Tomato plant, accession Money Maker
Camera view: vertical (180 deg); turntable rotation: 240 degrees
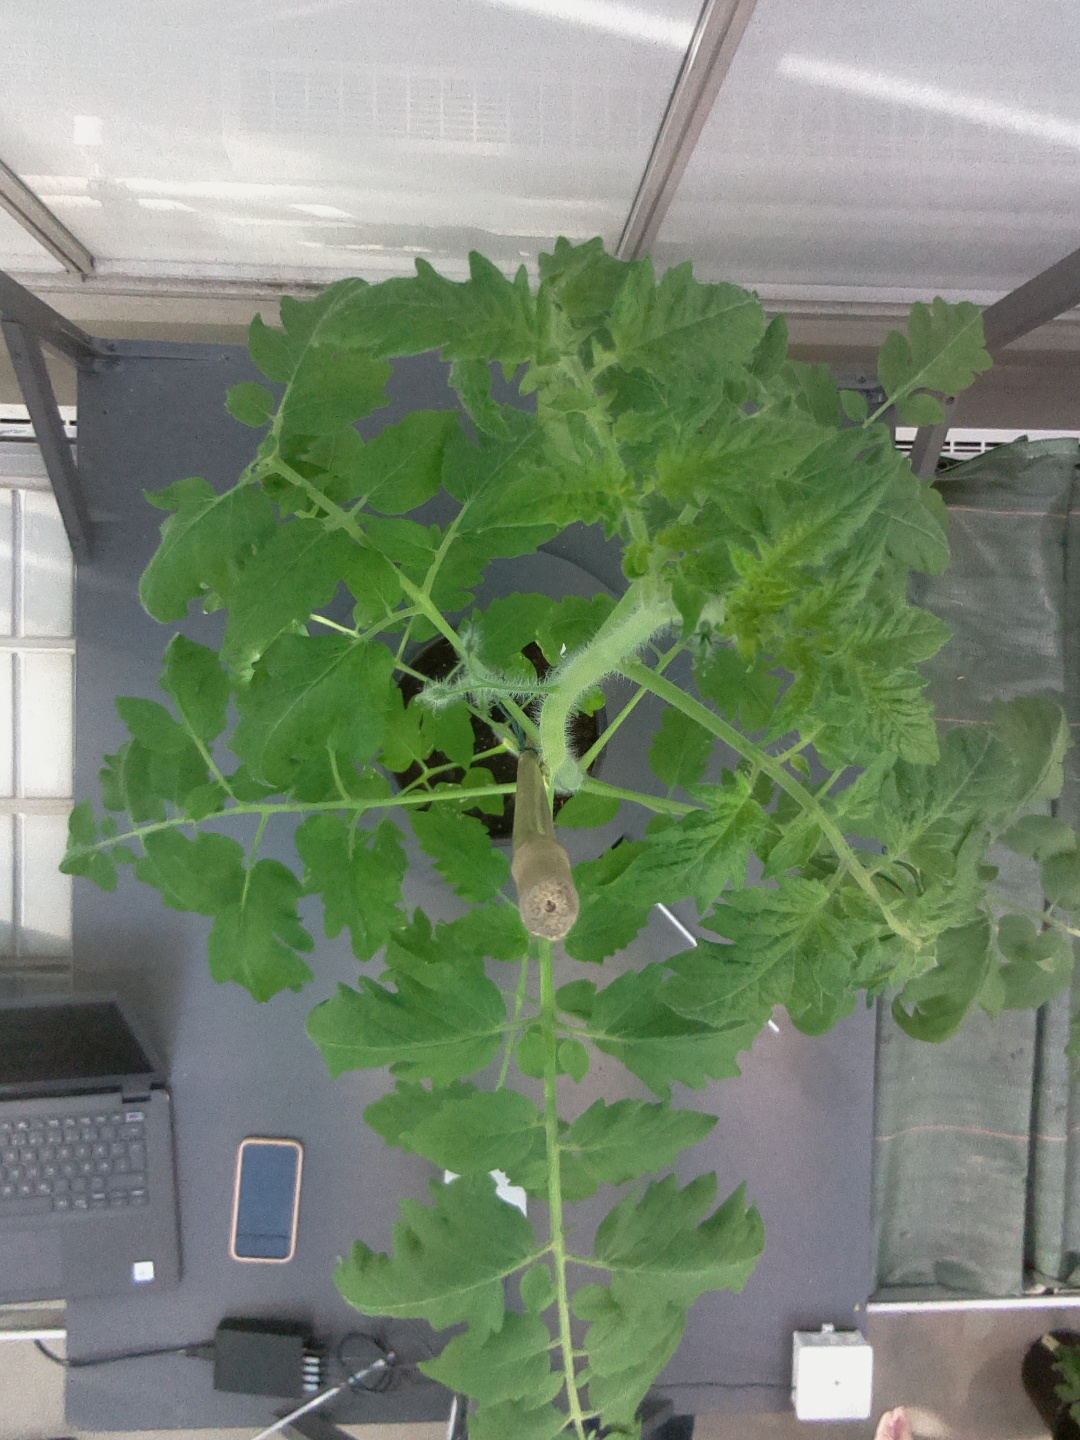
BBCH growth stage 52: 2 inflorescences visible